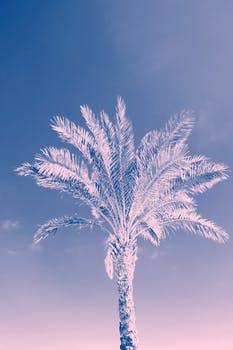
Label: No Watermark